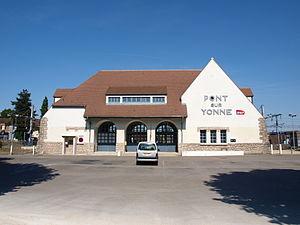
Gare de Pont-sur-Yonne (Yonne, France)